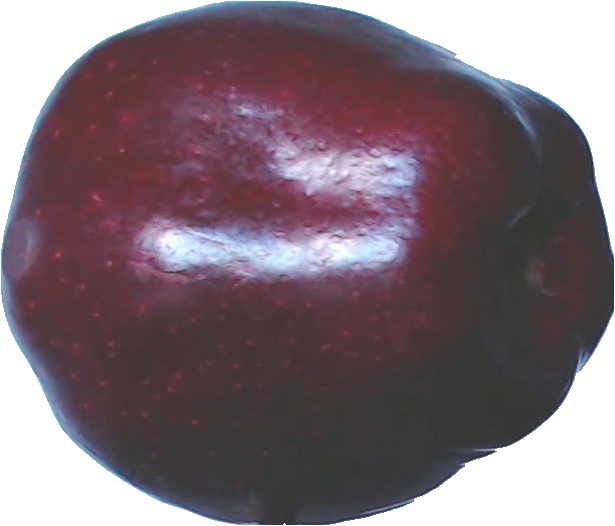
Label: apple_red_delicios_1